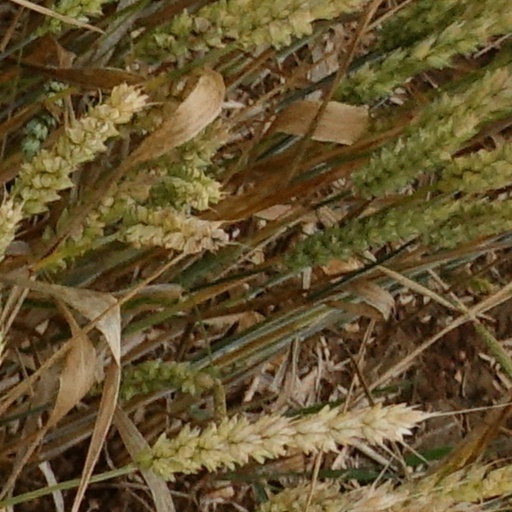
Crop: wheat